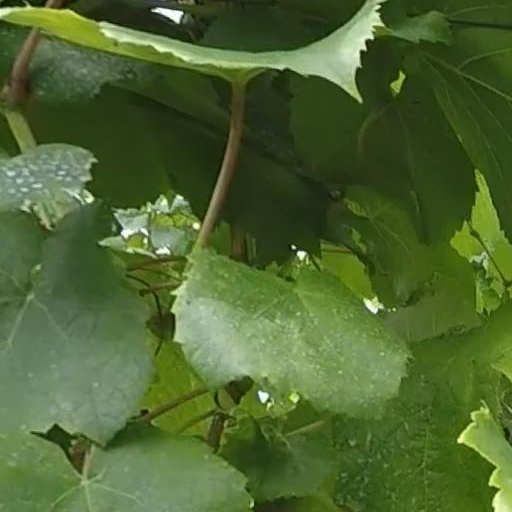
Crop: grape